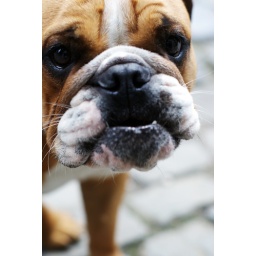
This dog was running loose in Durbuy.